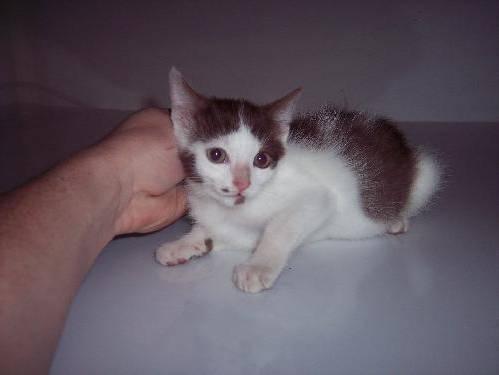
cat